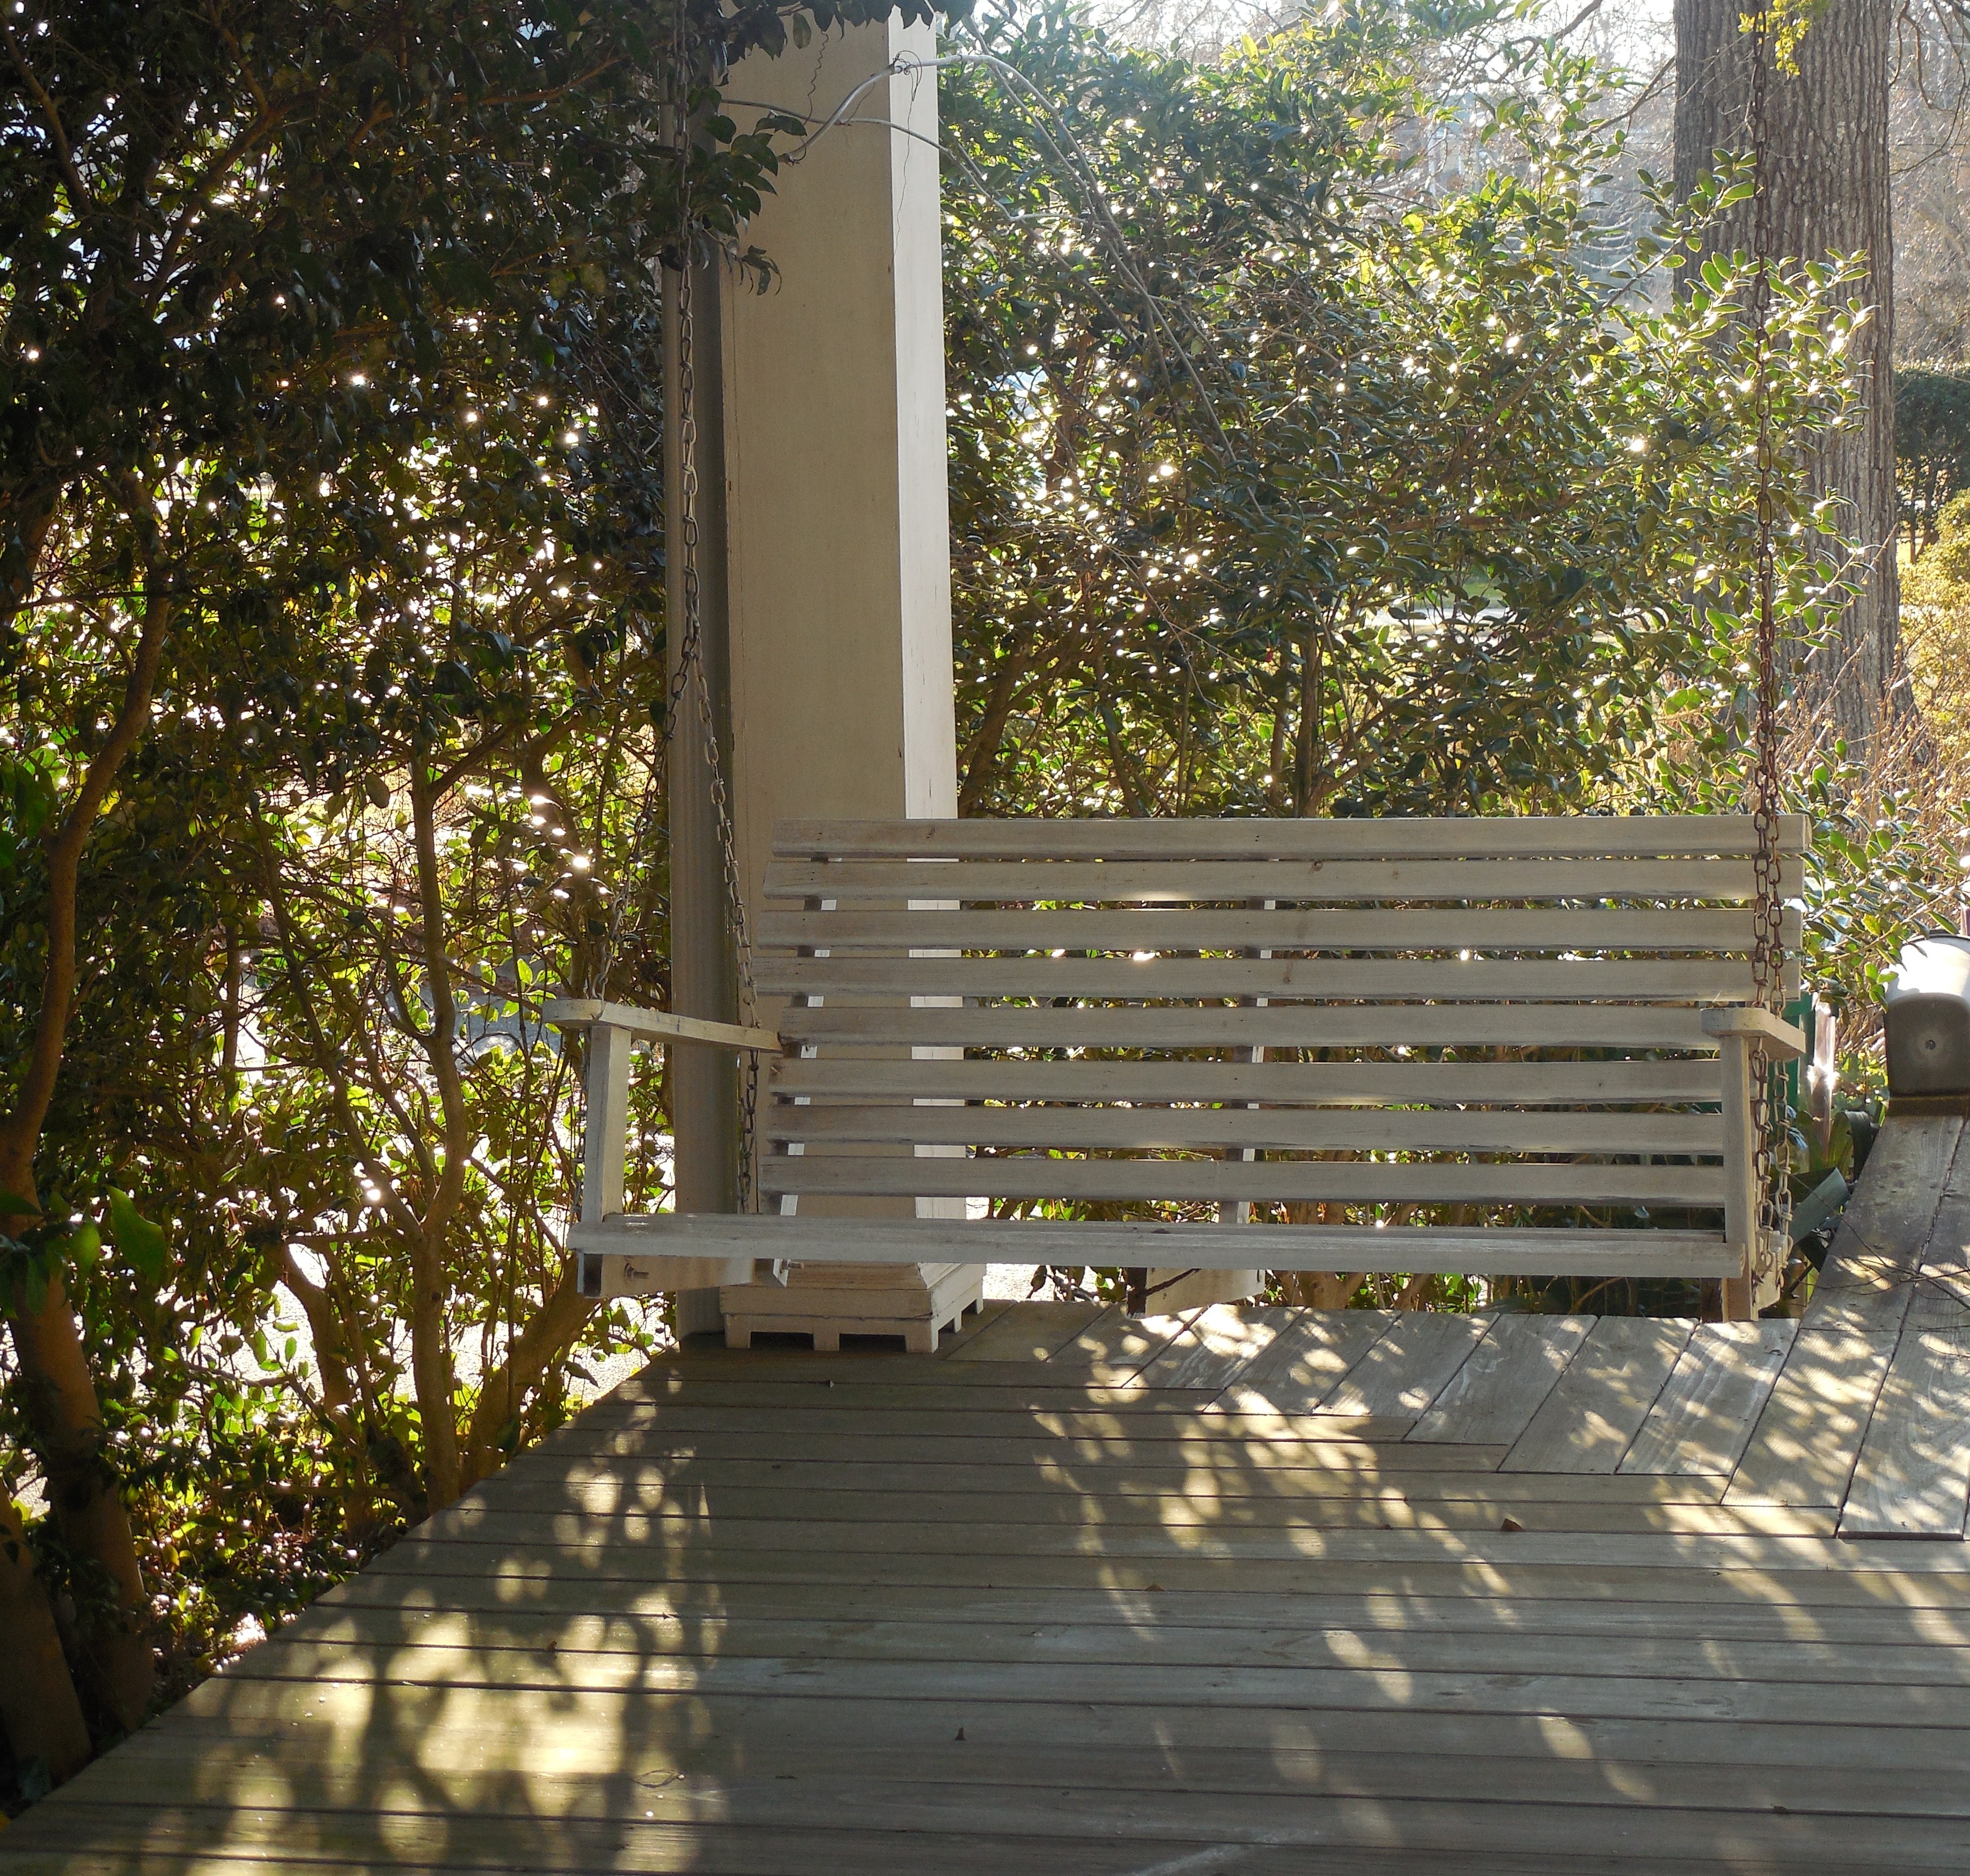
architecture, wood, white, vintage, house, chair, seating, seat, building, old, home, porch, walkway, cottage, space, usa, backyard, exterior, residential, historic, swing, outdoors, southern, south, american, wooden, style, front, classic, estate, yard, traditional, carolina, front porch, residential area, outdoor structure